Hamide Akbayir

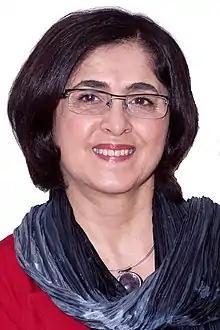

Hamide Akbayir (born 10 May 1959 in Frac, Tunceli Province, Turkey) is a German politician and member of the Left North Rhine-Westphalia, a state chapter of the Left Party of Germany.